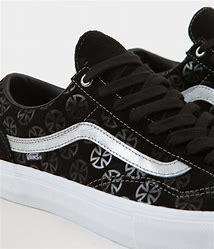
Brand: Vans
Model: Style 36